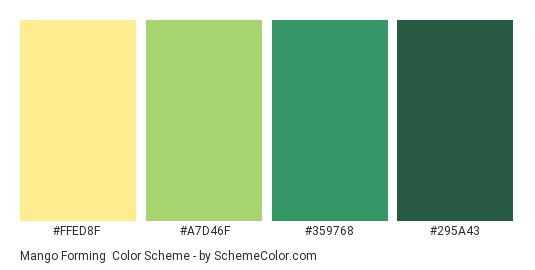
Label: Mango